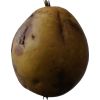
Label: Pear 3